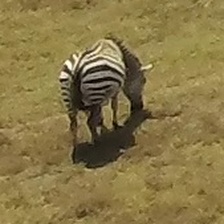
Pose orientation: back-right